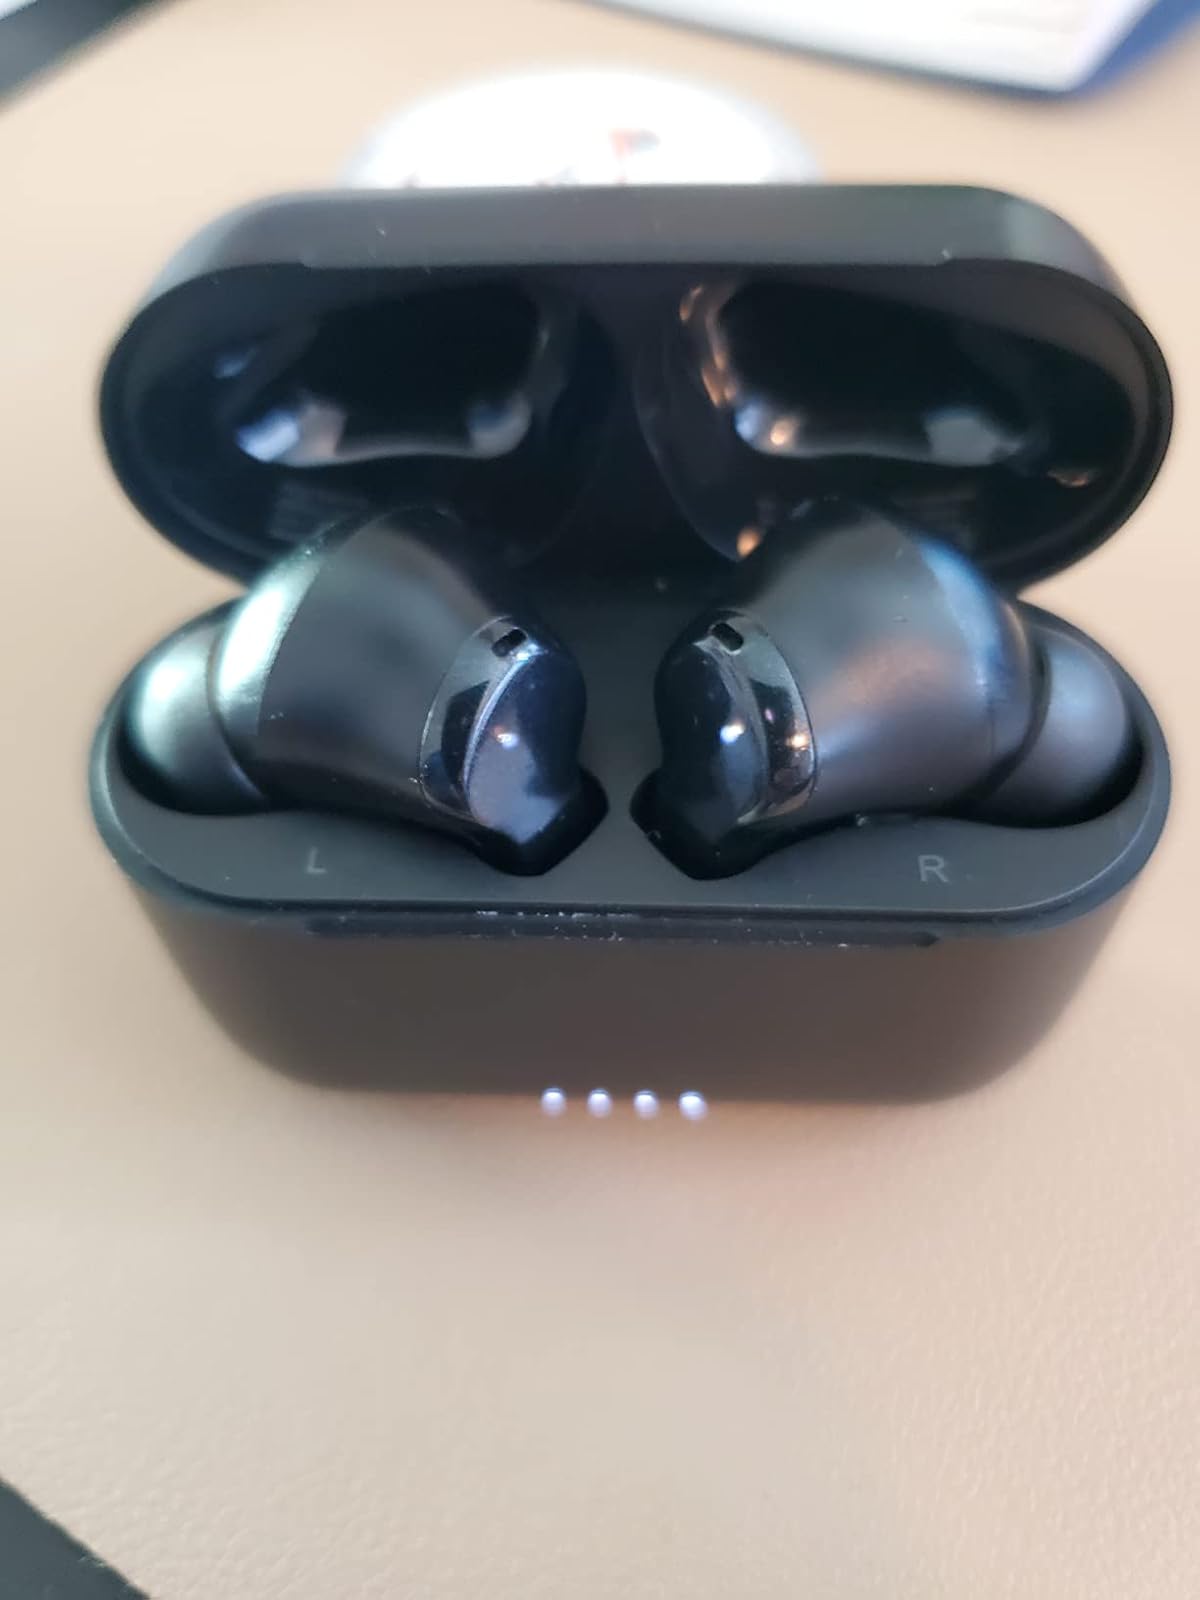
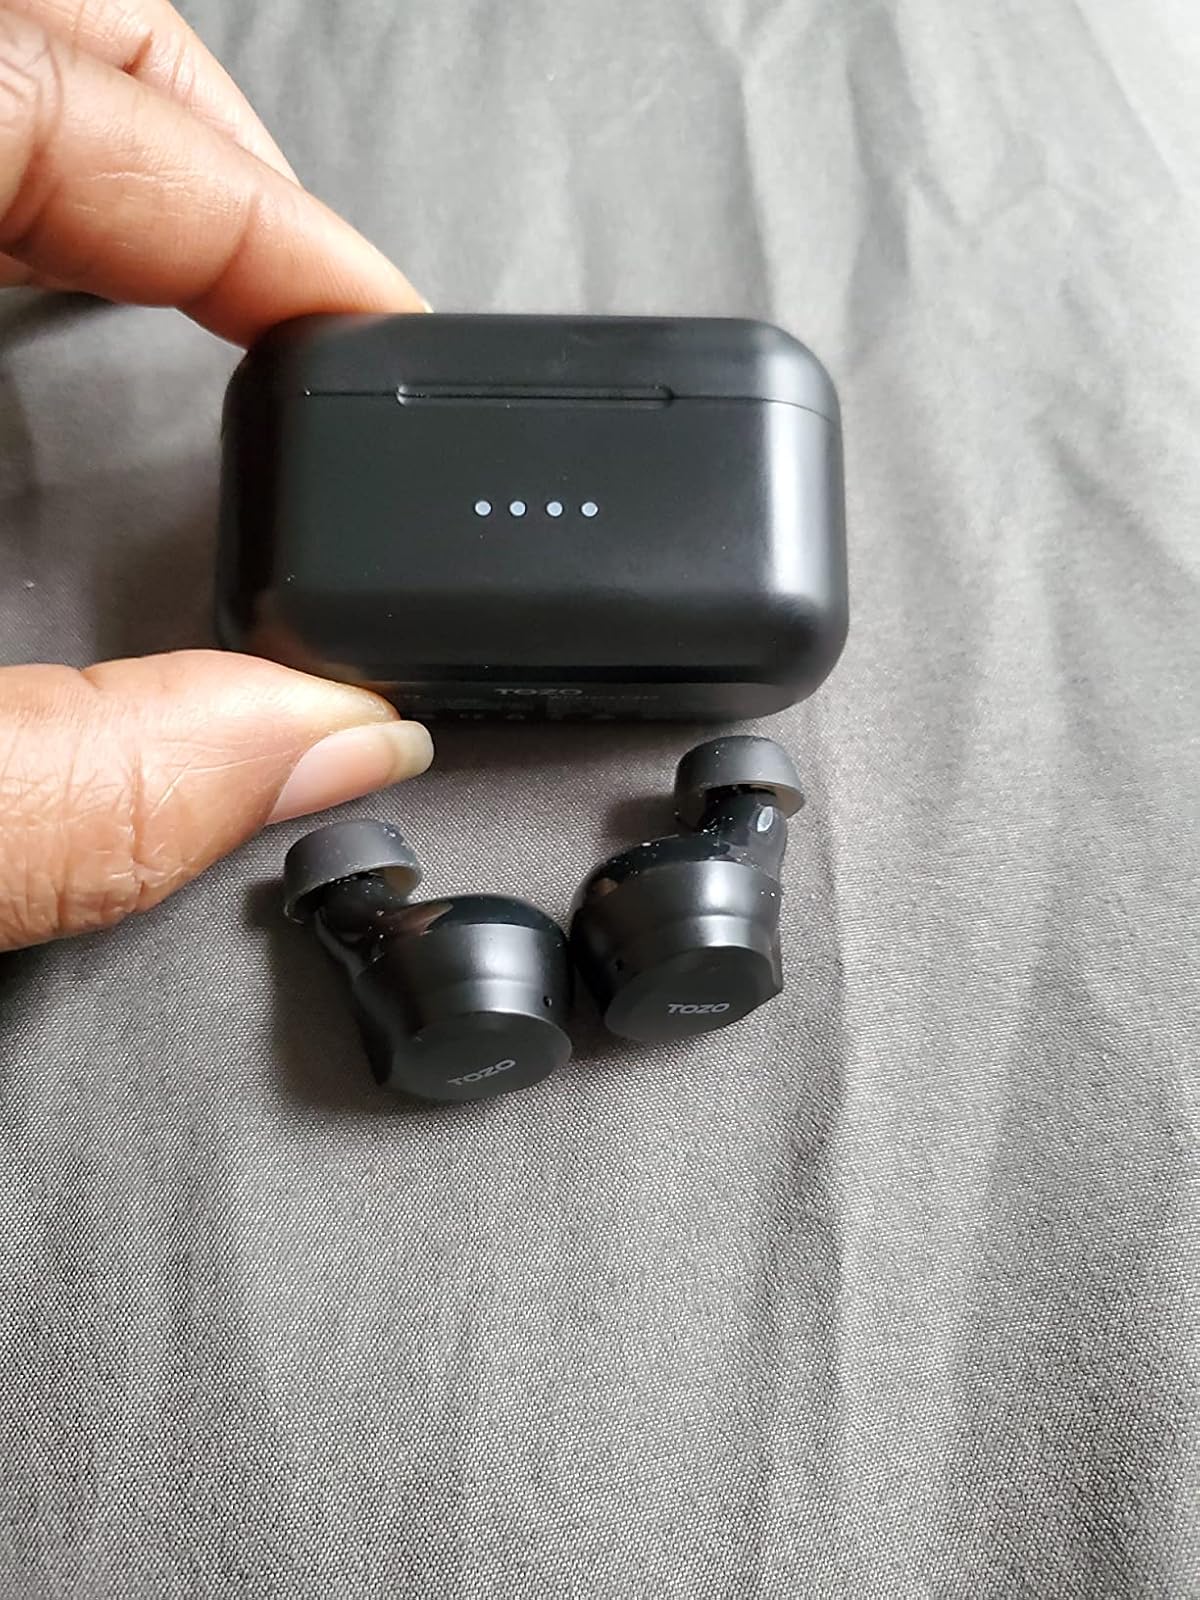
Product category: earbuds
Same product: no